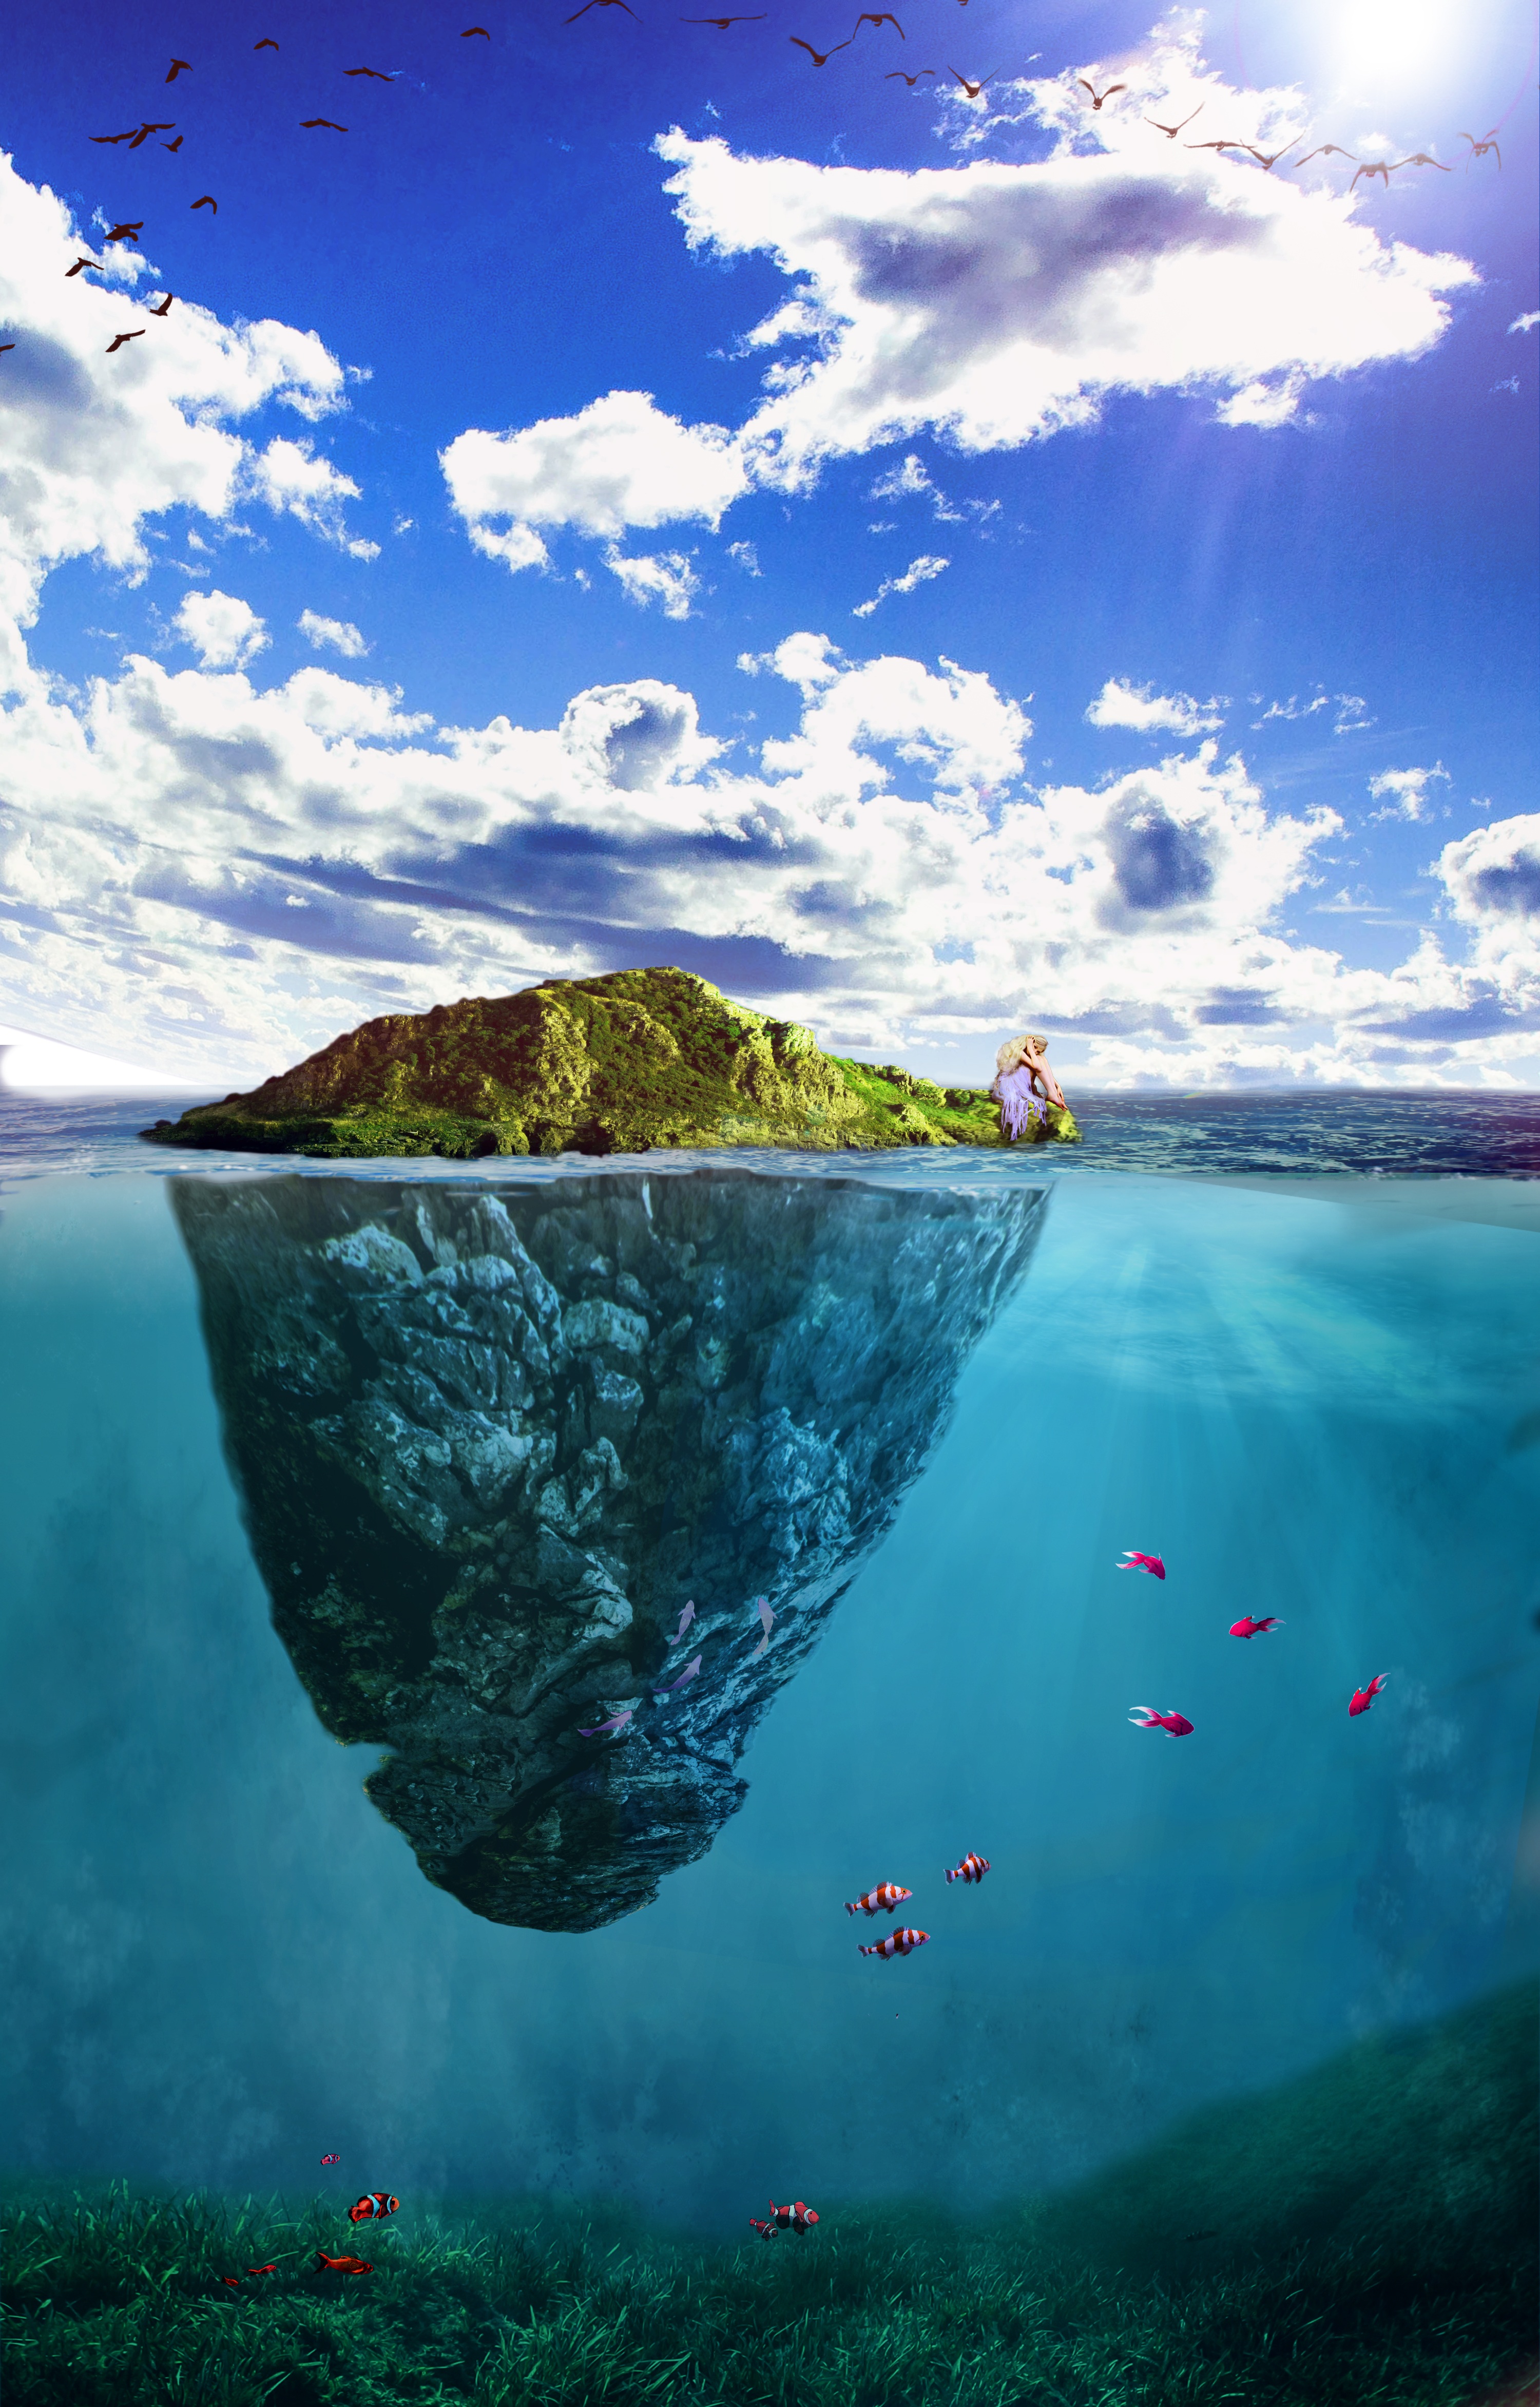
sea, coast, water, nature, ocean, horizon, mountain, cloud, people, sky, girl, sunlight, lake, underwater, spring, reflection, natural, peace, bay, fjord, freedom, outdoors, natural beauty, nature landscape, geographical feature, computer wallpaper